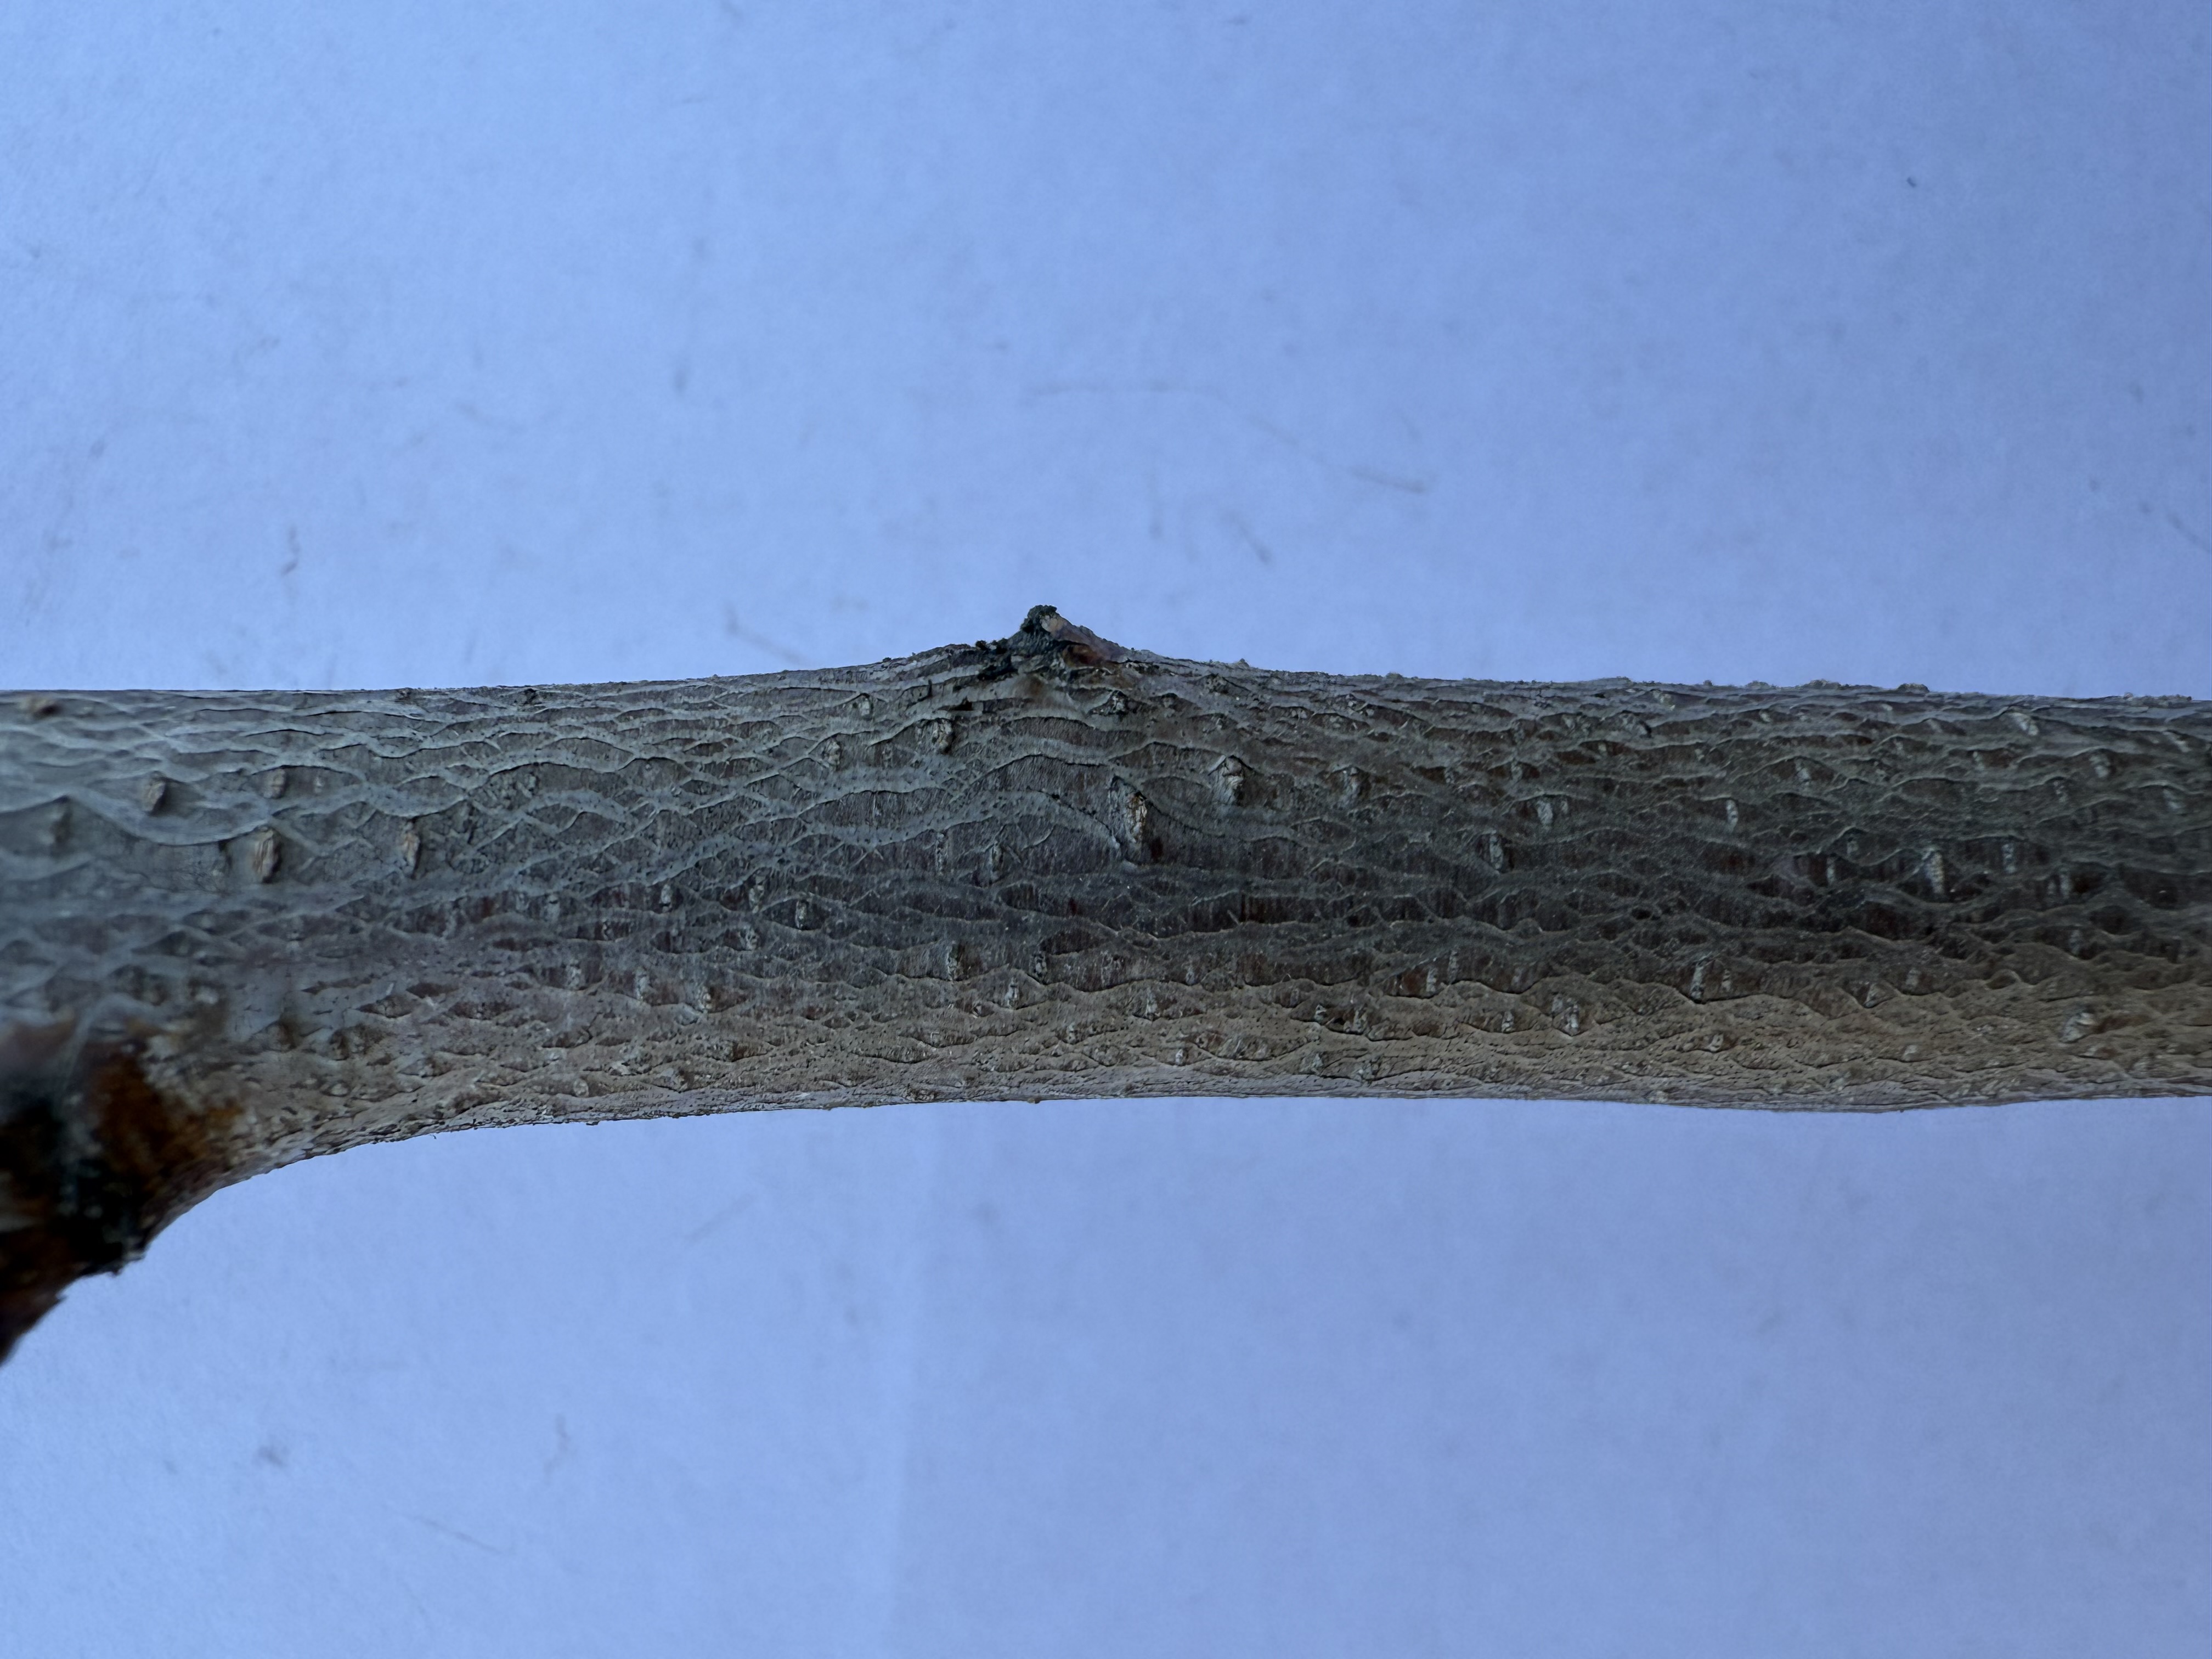
Variety: Red Nectarine